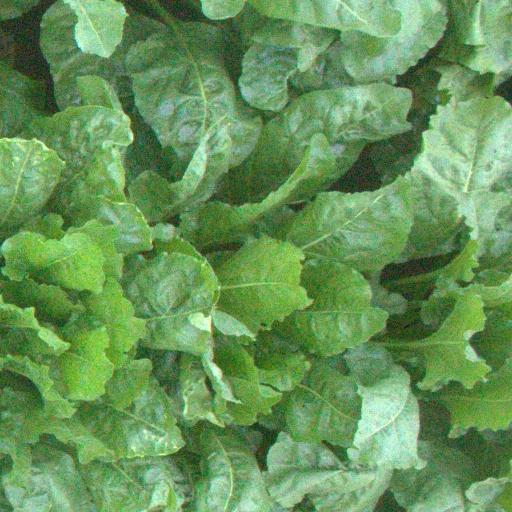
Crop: sugar beet